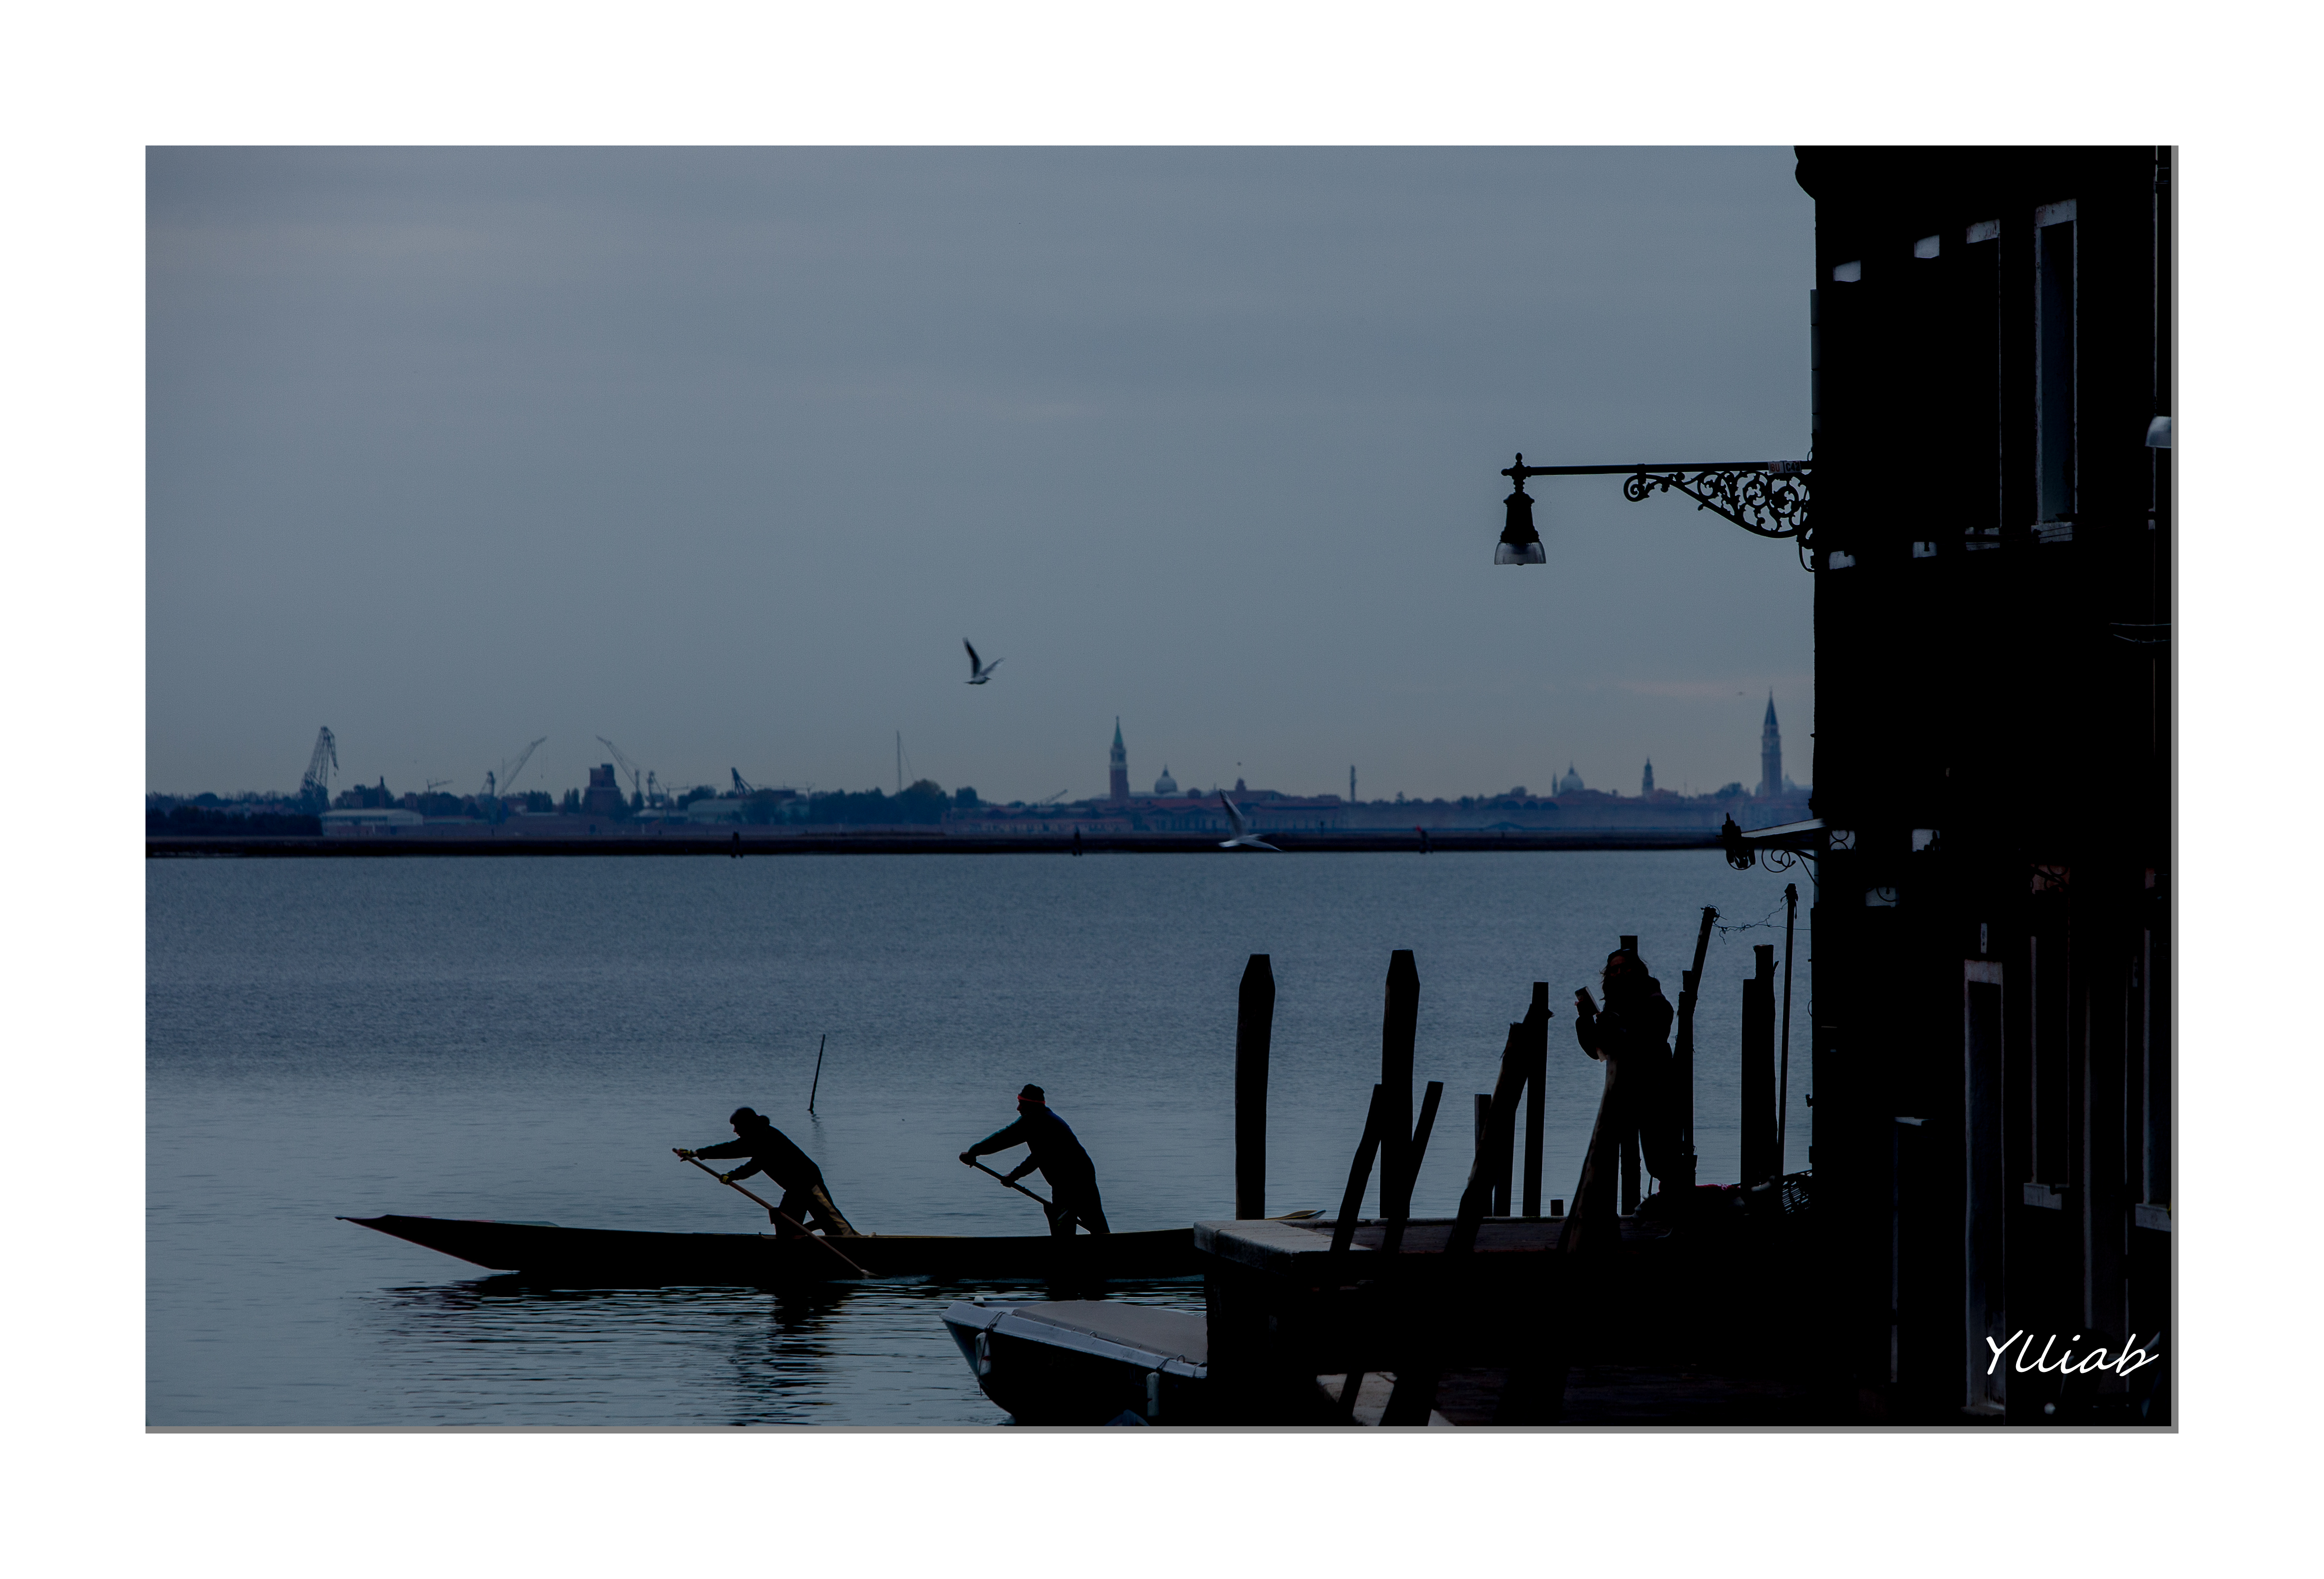
landscape, skyline, vehicle, venise, italie, soir, presentation, ylliab, ylliabphoto, lepaysagesimplement, laphotographiesimple, photographe, photographie, modern art